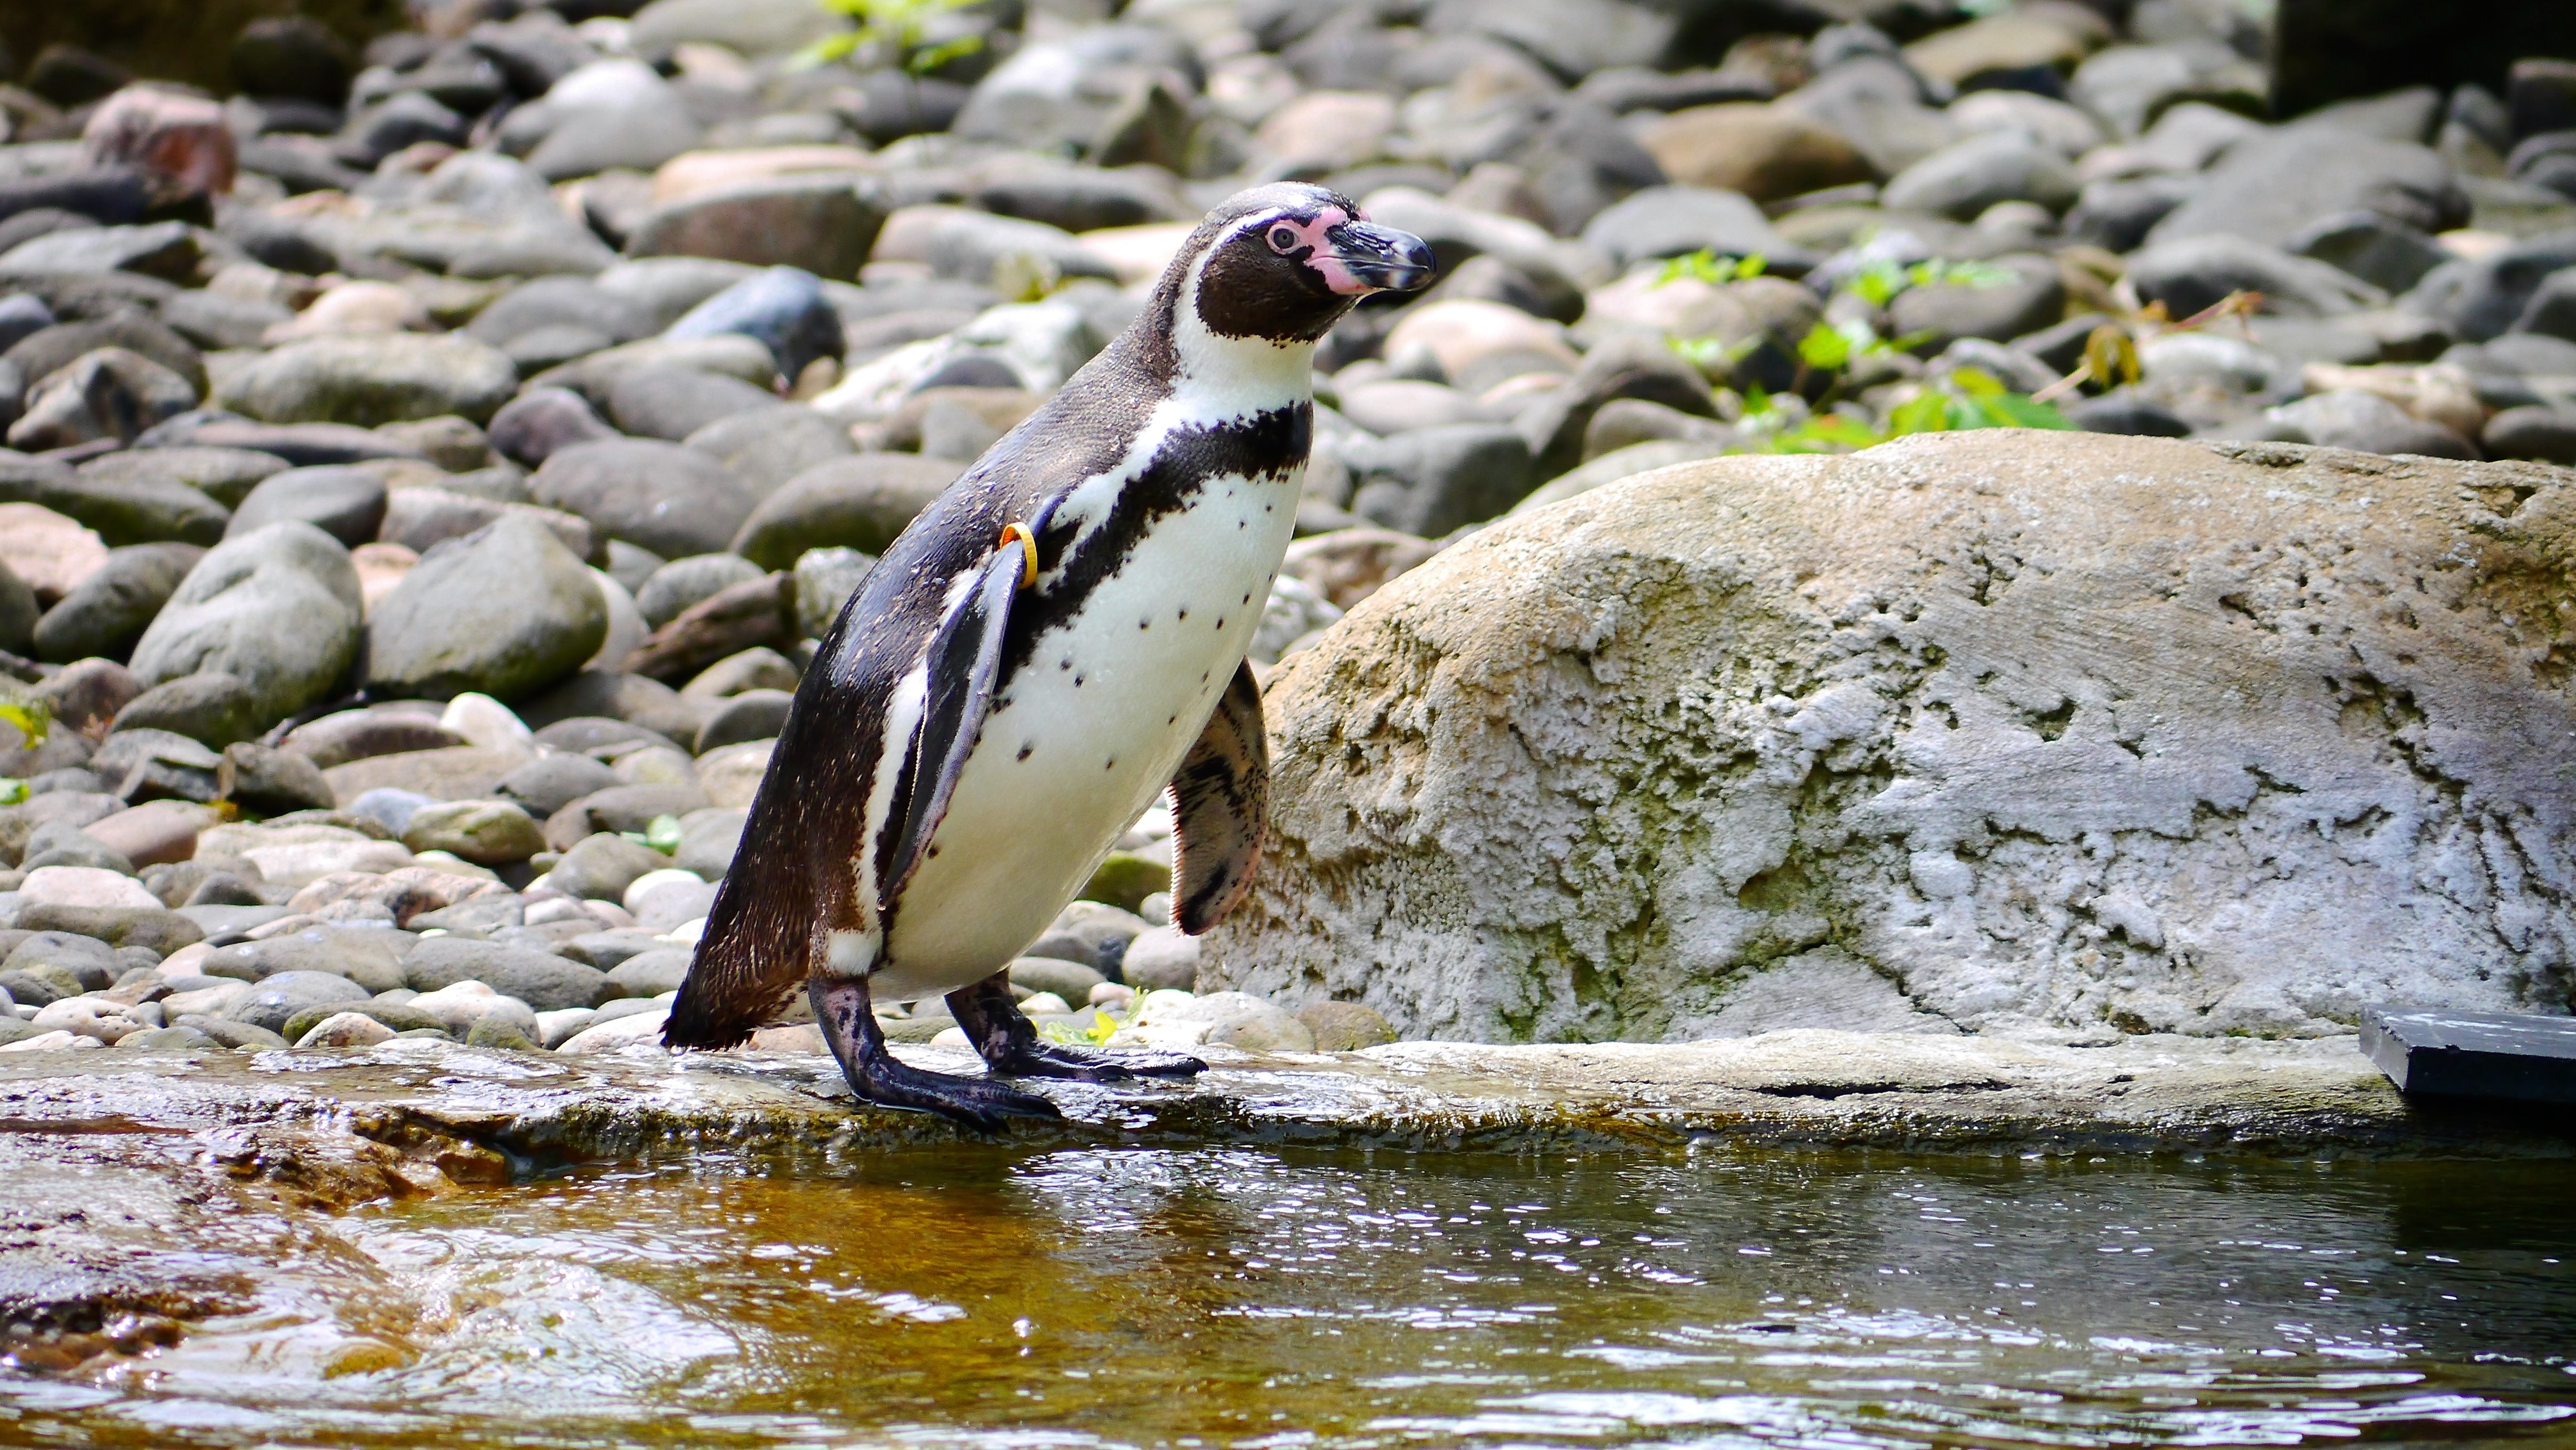
water, nature, bird, wildlife, swim, zoo, beak, fauna, penguin, vertebrate, water bird, meeresbewohner, flightless bird